Uniforms of Napoleon

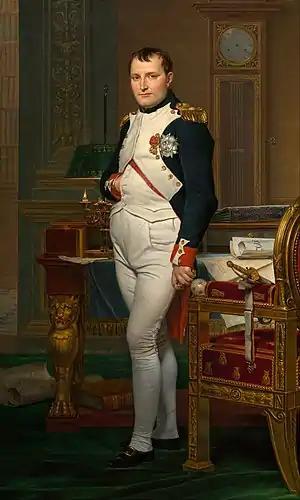
"The Emperor Napoleon in His Study at the Tuileries", 1812

At the beginning of his career, Napoleon was a soldier and wore the uniform of the French Revolutionary Army. In 1793 he was promoted to Général de brigade, in 1795 Général de division, and in 1796 he became commander in chief of the Army of Italy. In those capacities, he wore the uniform of a French Army general as promolgated by the regulations of January 1796. This was (as shown in the pictures below), a double breasted blue (woollen) coat with red collar, red cuffs with white flaps, gold oak-leaf embroidery on the collar, cuffs, pickets and fron tand rear openings, and a red and white sash with gold trim. There does not seem at this point to be any differentiation between grades of general. Napoleon wore this in Italy, Egypt, and at the Battle of Marengo in 1800 (see the portrait below "Napoleon Crossing the Alps").